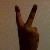
The image shows a hand gesture representing the number 2 in Indian Sign Language.